Gamera vs. Gyaos

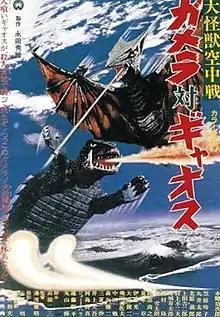
Theatrical release poster

is a 1967 Japanese "kaiju" film directed by Noriaki Yuasa, with special effects by Yuasa. Produced by Daiei Film, it is the third entry in the "Gamera" franchise and stars Kojiro Hongo, Kichijiro Ueda, Tatsuemon Kanamura, Reiko Kasahara, and Naoyuki Abe, with Teruo Aragaki as Gamera. In the film, Gamera and authorities must deal with the sudden appearance of a carnivorous winged creature awakened by volcanic eruptions.